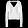
Label: Pullover